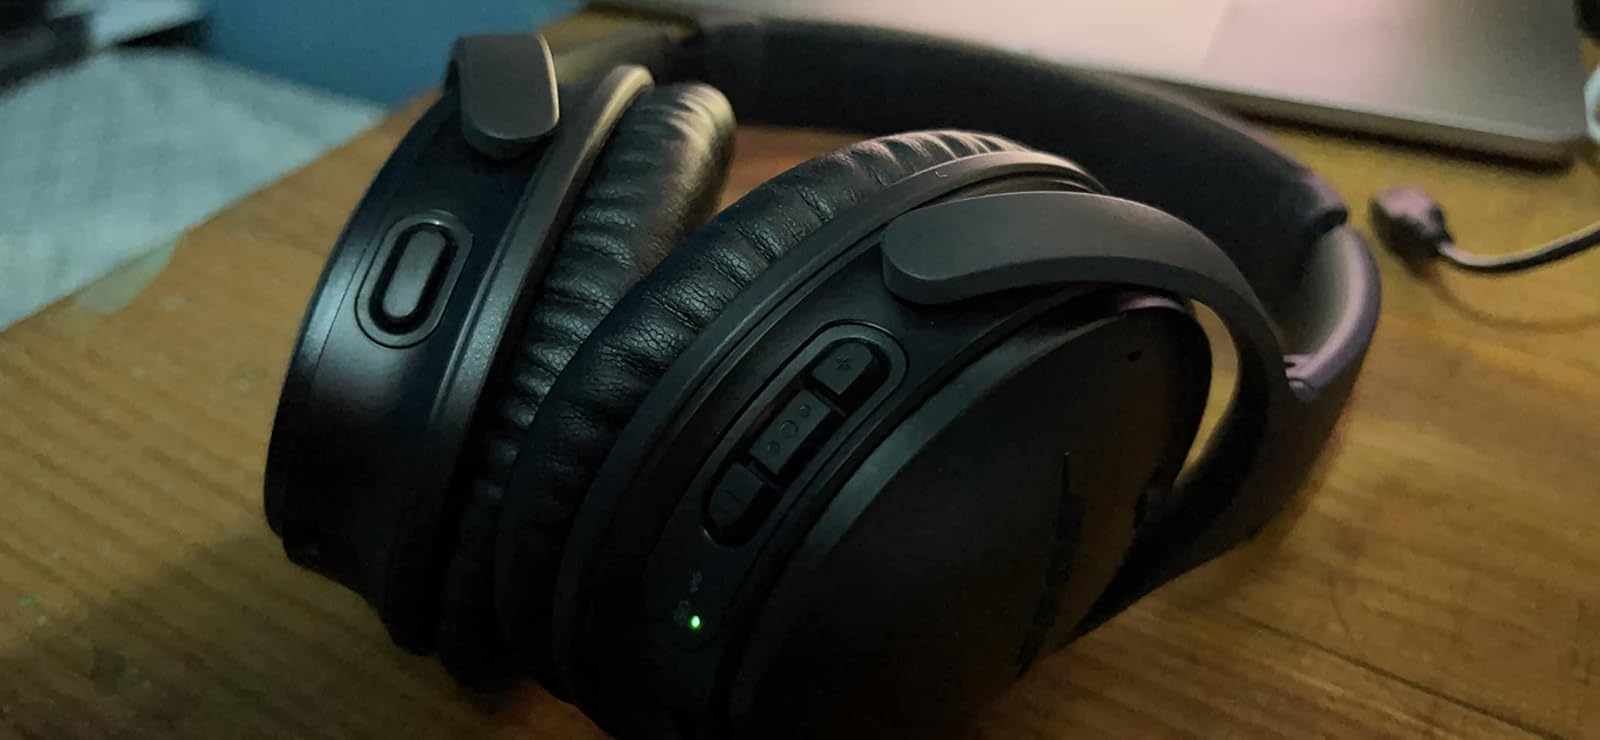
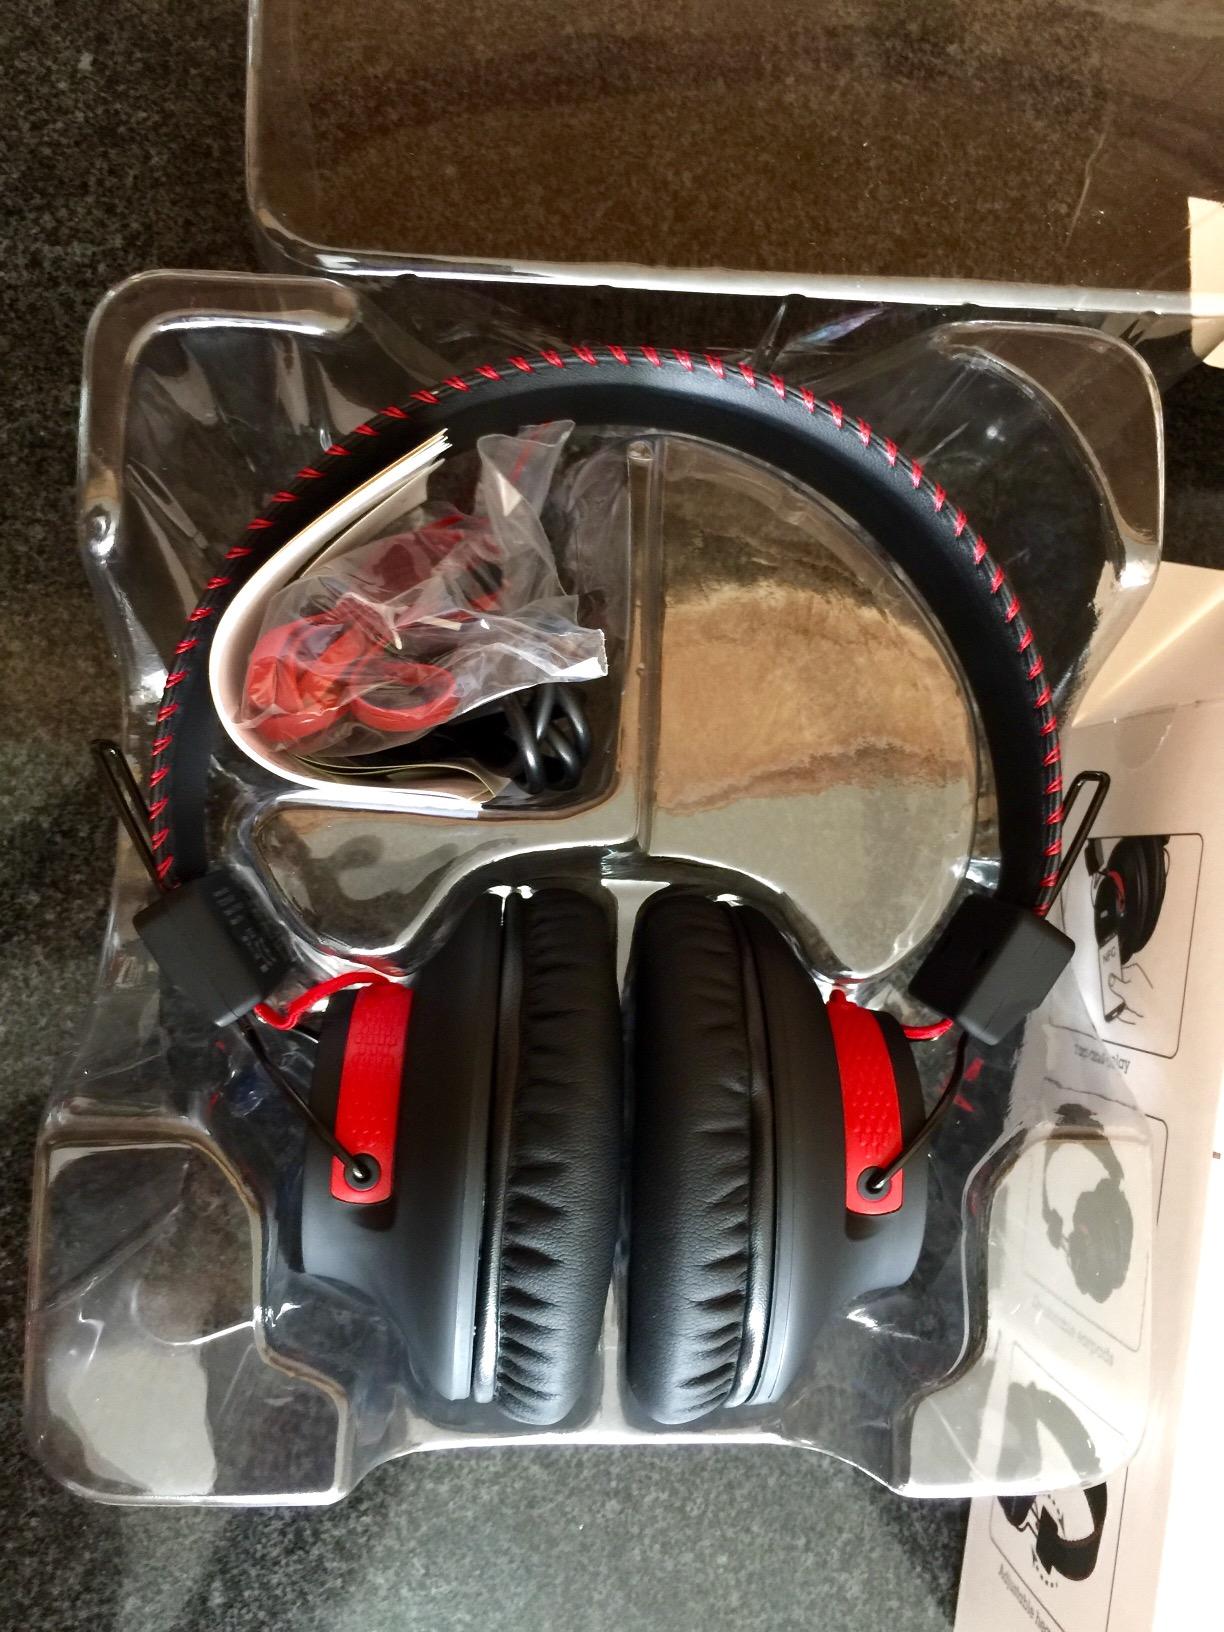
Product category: headphones
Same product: no